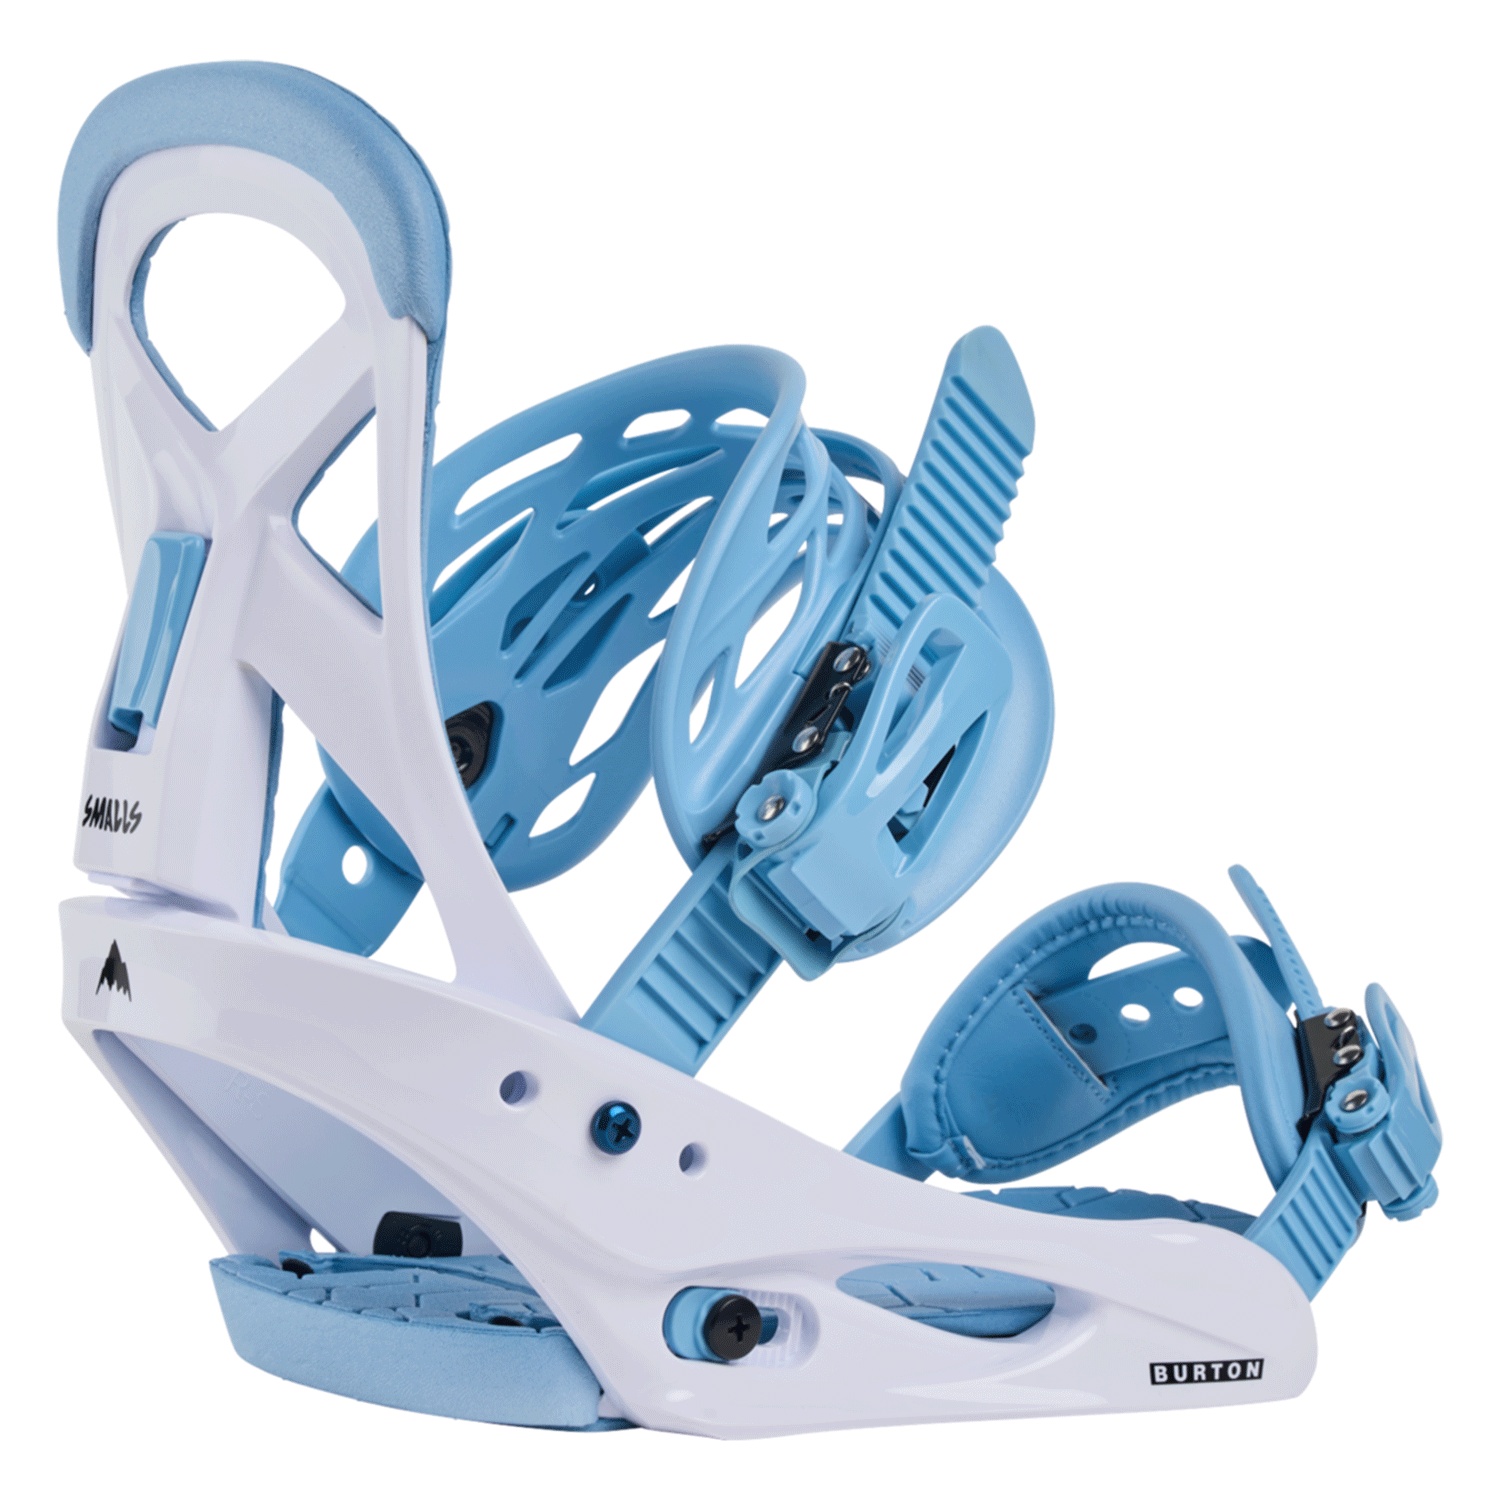
Burton Kids Smalls Snowboard Bindings 2026 Dusty Blue
Brand: Burton
Built for compatibility with all major snowboard mounting systems, the Smalls bindings utilize bomb-proof polycarbonate for the baseplate, ensuring resilience against the demands of youth riding. The Hammockstrap 2.0 ankle straps and Convertible Capstrap toe straps deliver a comfortable, secure fit, while the MicroFLAD™ adjustment on the hi-back allows for customizable support. Additionally, these bindings incorporate reground materials, reflecting a commitment to sustainability without compromising performance. Increased Board Feel: The Re:Flex baseplate unlocks the board's true flex and feel in ways no traditional disc binding can. Compatibility: Compatible with all major snowboard mounting systems. Durability: Burton's Smooth Glide buckle system is built to last with aluminum levers, a steel base, and a polycarbonate barrel. Mounting System: Re:Flex™ Baseplate Materials: Bomb-Proof Polycarbonate Ankle Straps / Buckles: Hammockstrap 2.0, Smooth Glide™ Buckles Toe Straps / Buckles: Convertible Capstrap, Smooth Glide™ Buckles Hi-Back FLAD: MicroFLAD™ Sustainability: Includes Reground Materials Information provided by manufacturer
Category: Sporting Goods > Outdoor Recreation > Winter Sports & Activities > Skiing & Snowboarding > Snowboard Bindings